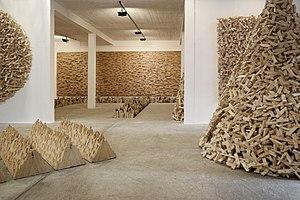
Jan de Weryha-Wysoczański est un sculpteur polonais né en 1950 à Gdańsk, représentant de l'art concret.